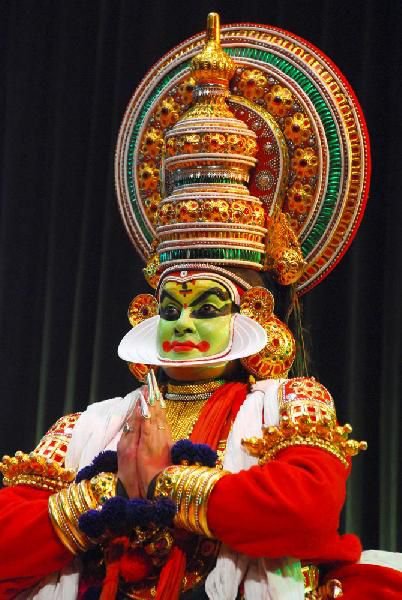
Dance form: kathakali